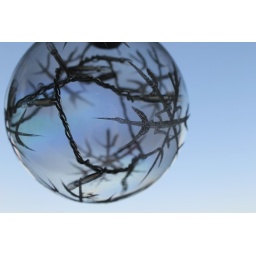
Glass ball in window